John W. Winters

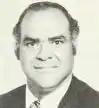

John Wesley Winters Sr. (January 21, 1920 – February 15, 2004) was an American real estate developer, politician, and civil rights activist. A member of the Democratic Party, he served on City Council of Raleigh, North Carolina, from 1961 until 1967 and in the North Carolina Senate for the 14th district from 1975 until 1977.